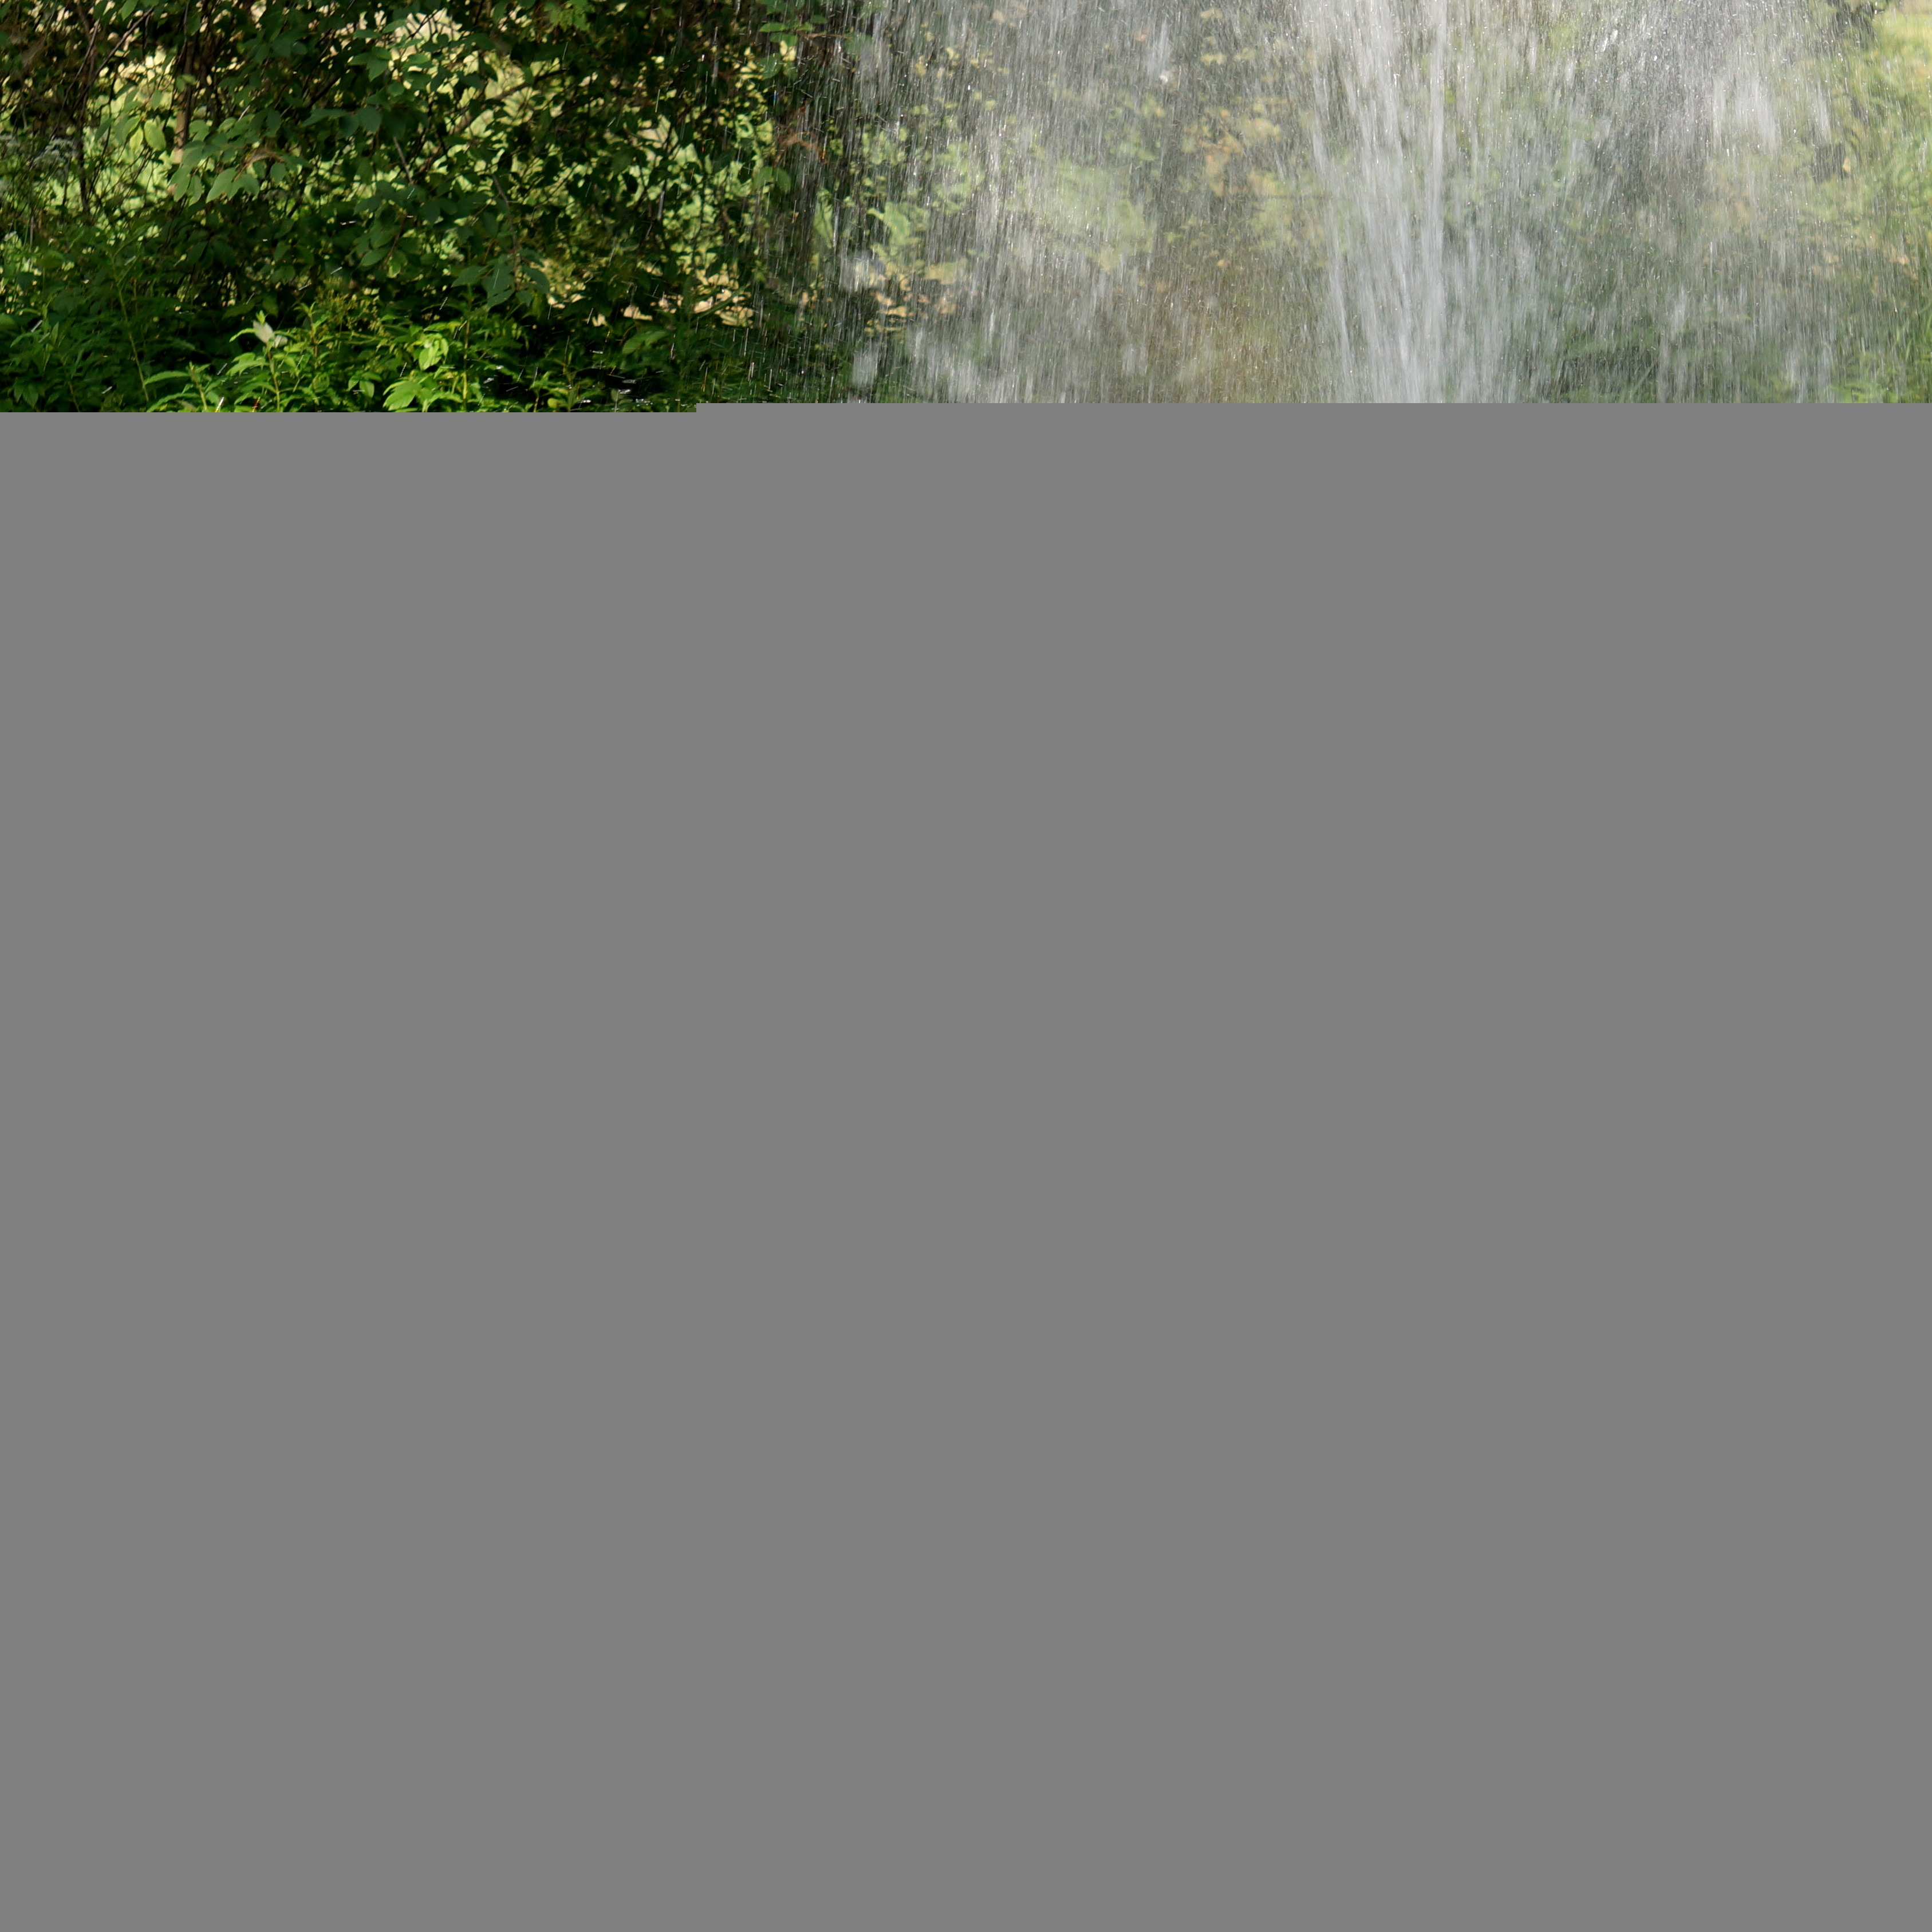
wood, line, soil, rainbow, halo, light reflection